John Malkovich on stage and screen

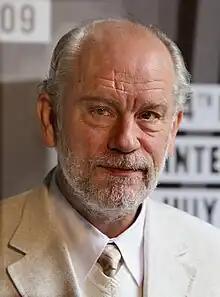
Malkovich at the 2009 Karlovy Vary International Film Festival

American actor, director, and producer John Malkovich has appeared in more than 70 motion pictures. He started acting in the 1980s, appearing in the films "Places in the Heart" (1984) with Sally Field, "Death of a Salesman" (1985), "The Glass Menagerie" (1987), "Empire of the Sun" (1987), and "Dangerous Liaisons" (1988) with Glenn Close. His role in "Places in the Heart" earned him an Academy Award nomination. During the 1990s, he starred in the films "Of Mice and Men" (1992) as Lennie Small, "In the Line of Fire" (1993) as Mitch Leary, "Beyond the Clouds" (1995) as The Director, "The Portrait of a Lady" (1996) as Gilbert Osmond, "Con Air" (1997) as Cyrus "The Virus" Grissom, "The Man in the Iron Mask" (1998) as Athos, "Being John Malkovich" (1999) as John Horatio Malkovich, and "" (1999) as Charles VII. His role as Mitch Leary in "In the Line of Fire" earned him his second Academy Award nomination.